Citizendium

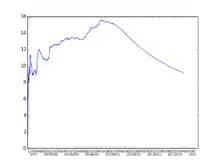
Creation rate (articles per day) until late 2014

In a 17 January 2007 post to the Citizendium forum, Sanger stated that "we have had only 10–20 (very) active people out of 500 accounts created." As a result, Sanger decided to delete all articles besides those marked "CZ live" from the pilot project in an attempt to motivate greater participation. On 22 January 2007, Citizendium experimented with a new self-registration procedure: read/write access was granted automatically after creation of the account. There were a few instances of vandalism after this change, though the vandalism was quickly reverted. On 19 January, Sanger announced the formal organization of Citizendium as a legal non-profit organization.